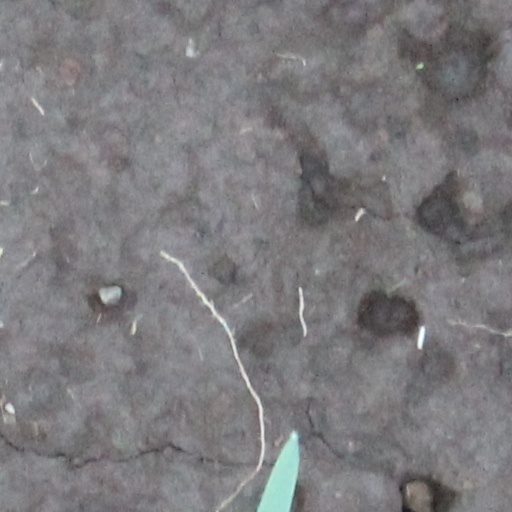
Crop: wheat